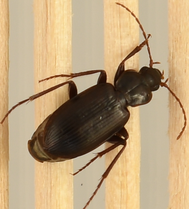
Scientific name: Calathus advena
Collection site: Niwot Ridge Mountain Research Station Site (NIWO), plot NIWO_007